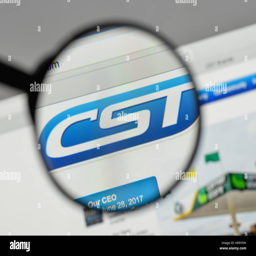
logo on the website homepage